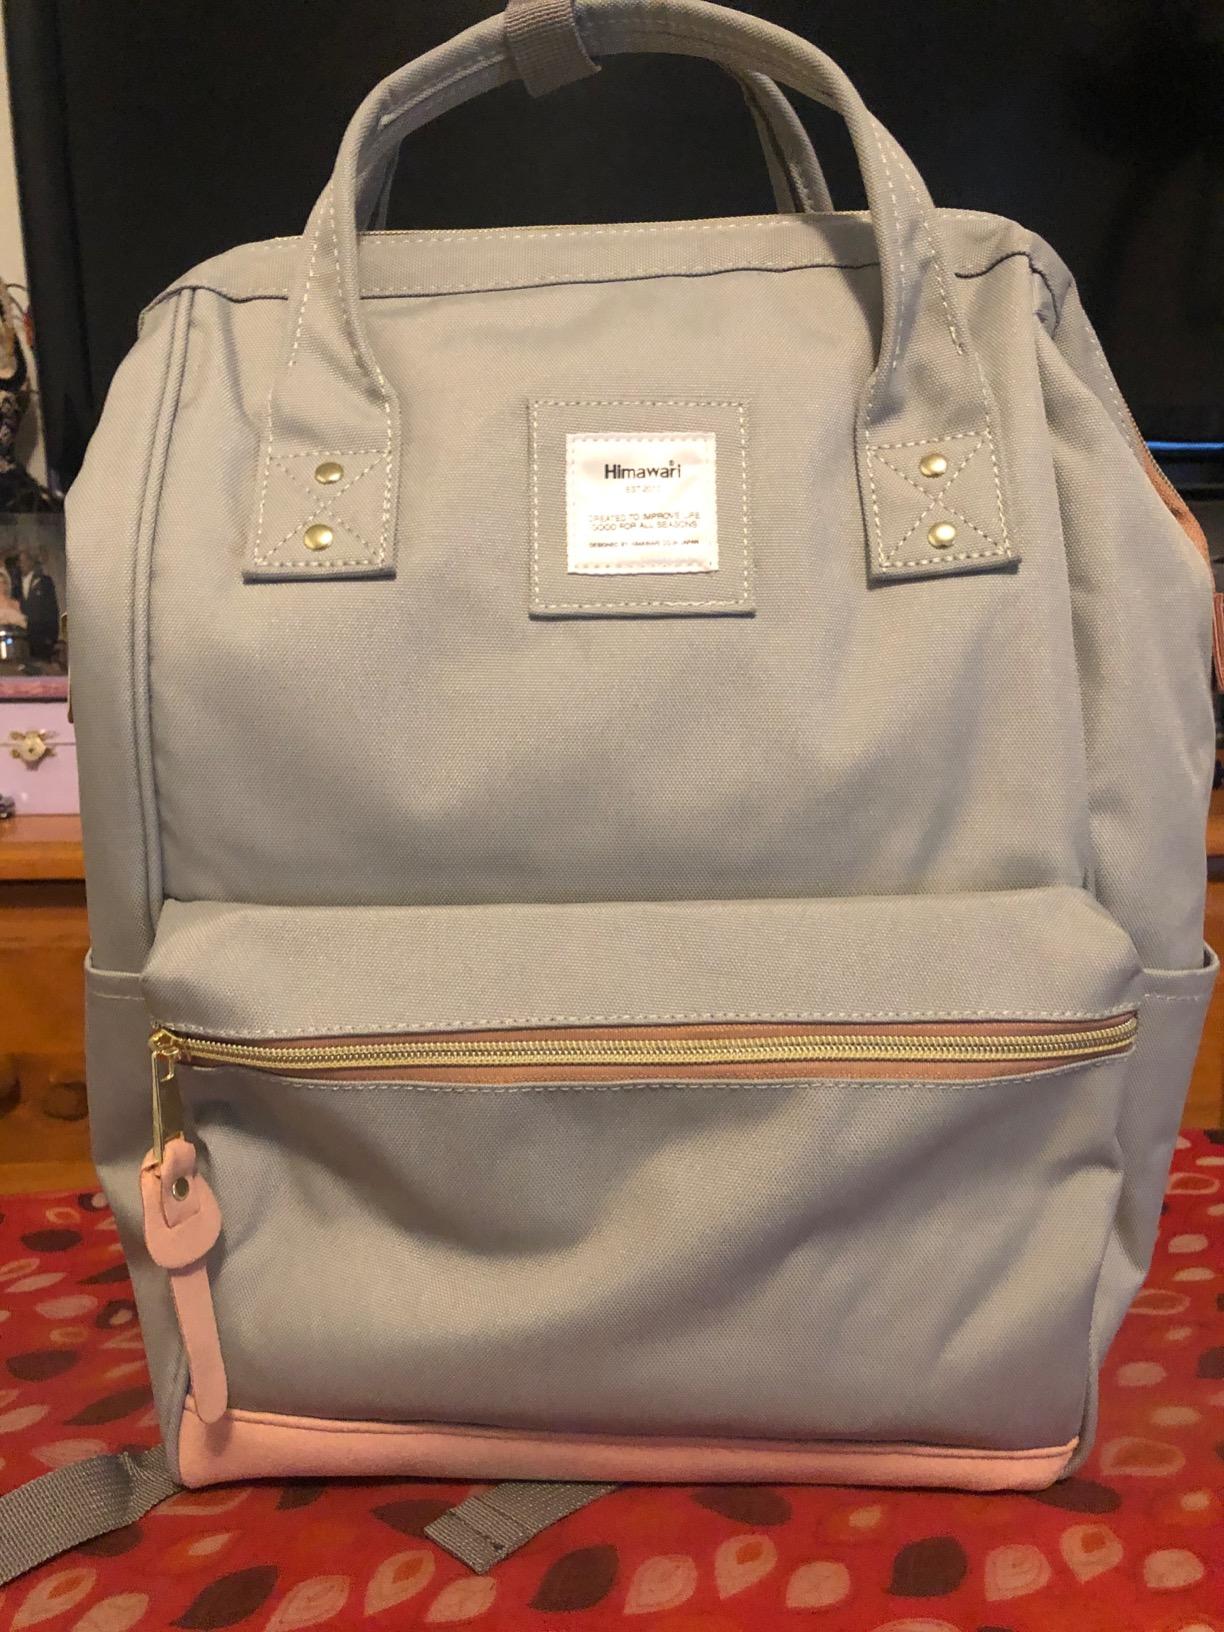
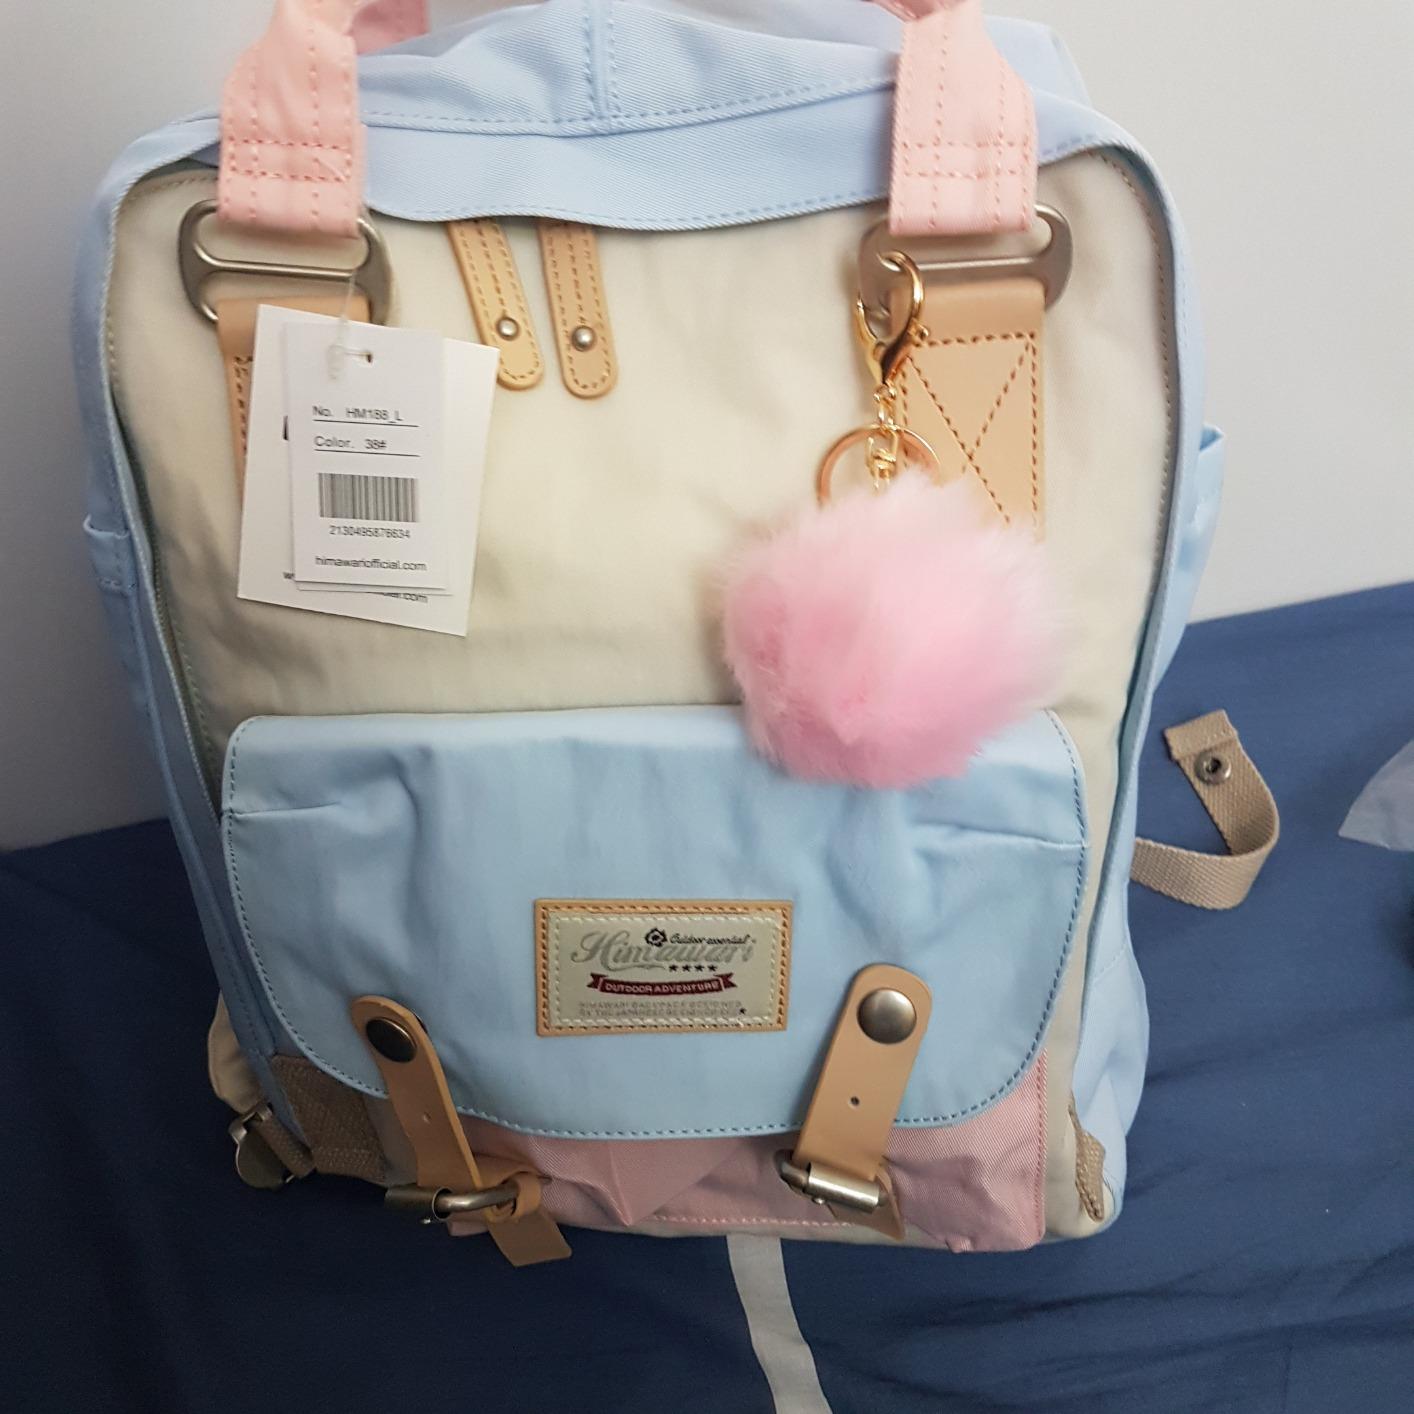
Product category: bag
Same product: no